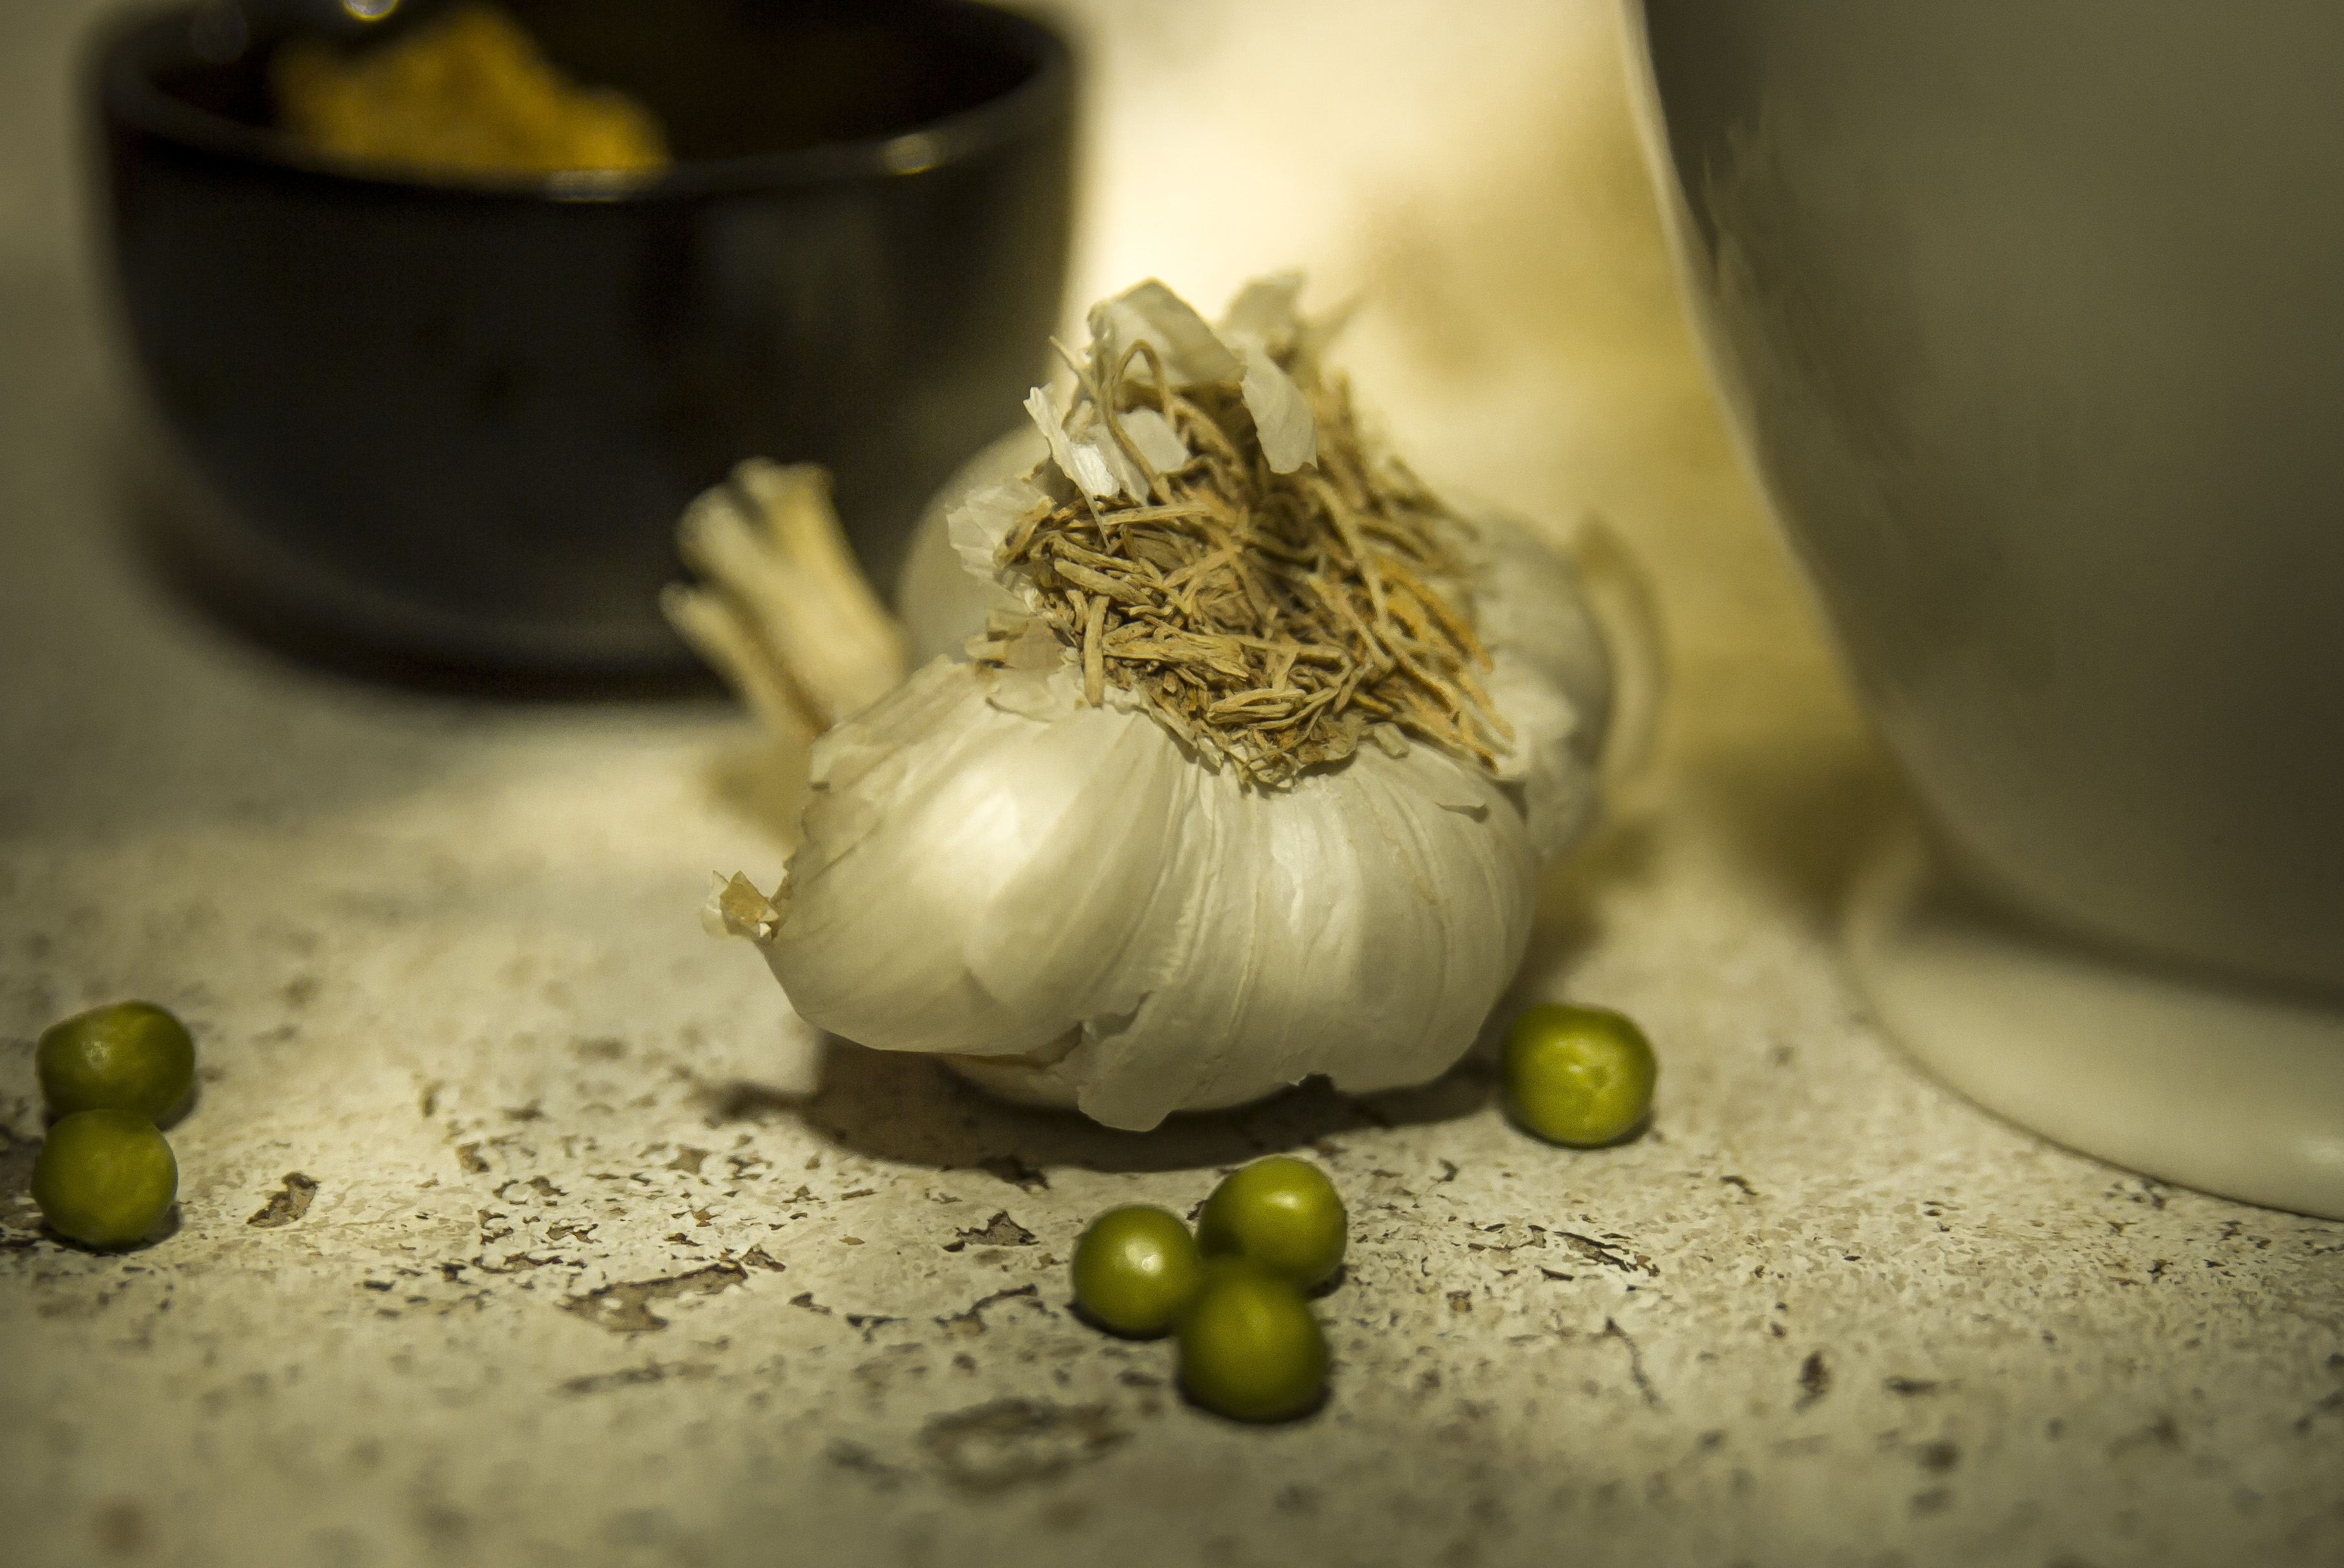
garlic, vegetable, healthy, cooking, baked, food, tasty, plant, ingredient, natural foods, cuisine, dish, produce, recipe, local food, staple food, still life photography, flowering plant, onion, yellow onion, fruit, serveware, superfood, nuts seeds, petal, natural material, still life, allium, metal, macro photography, comfort food